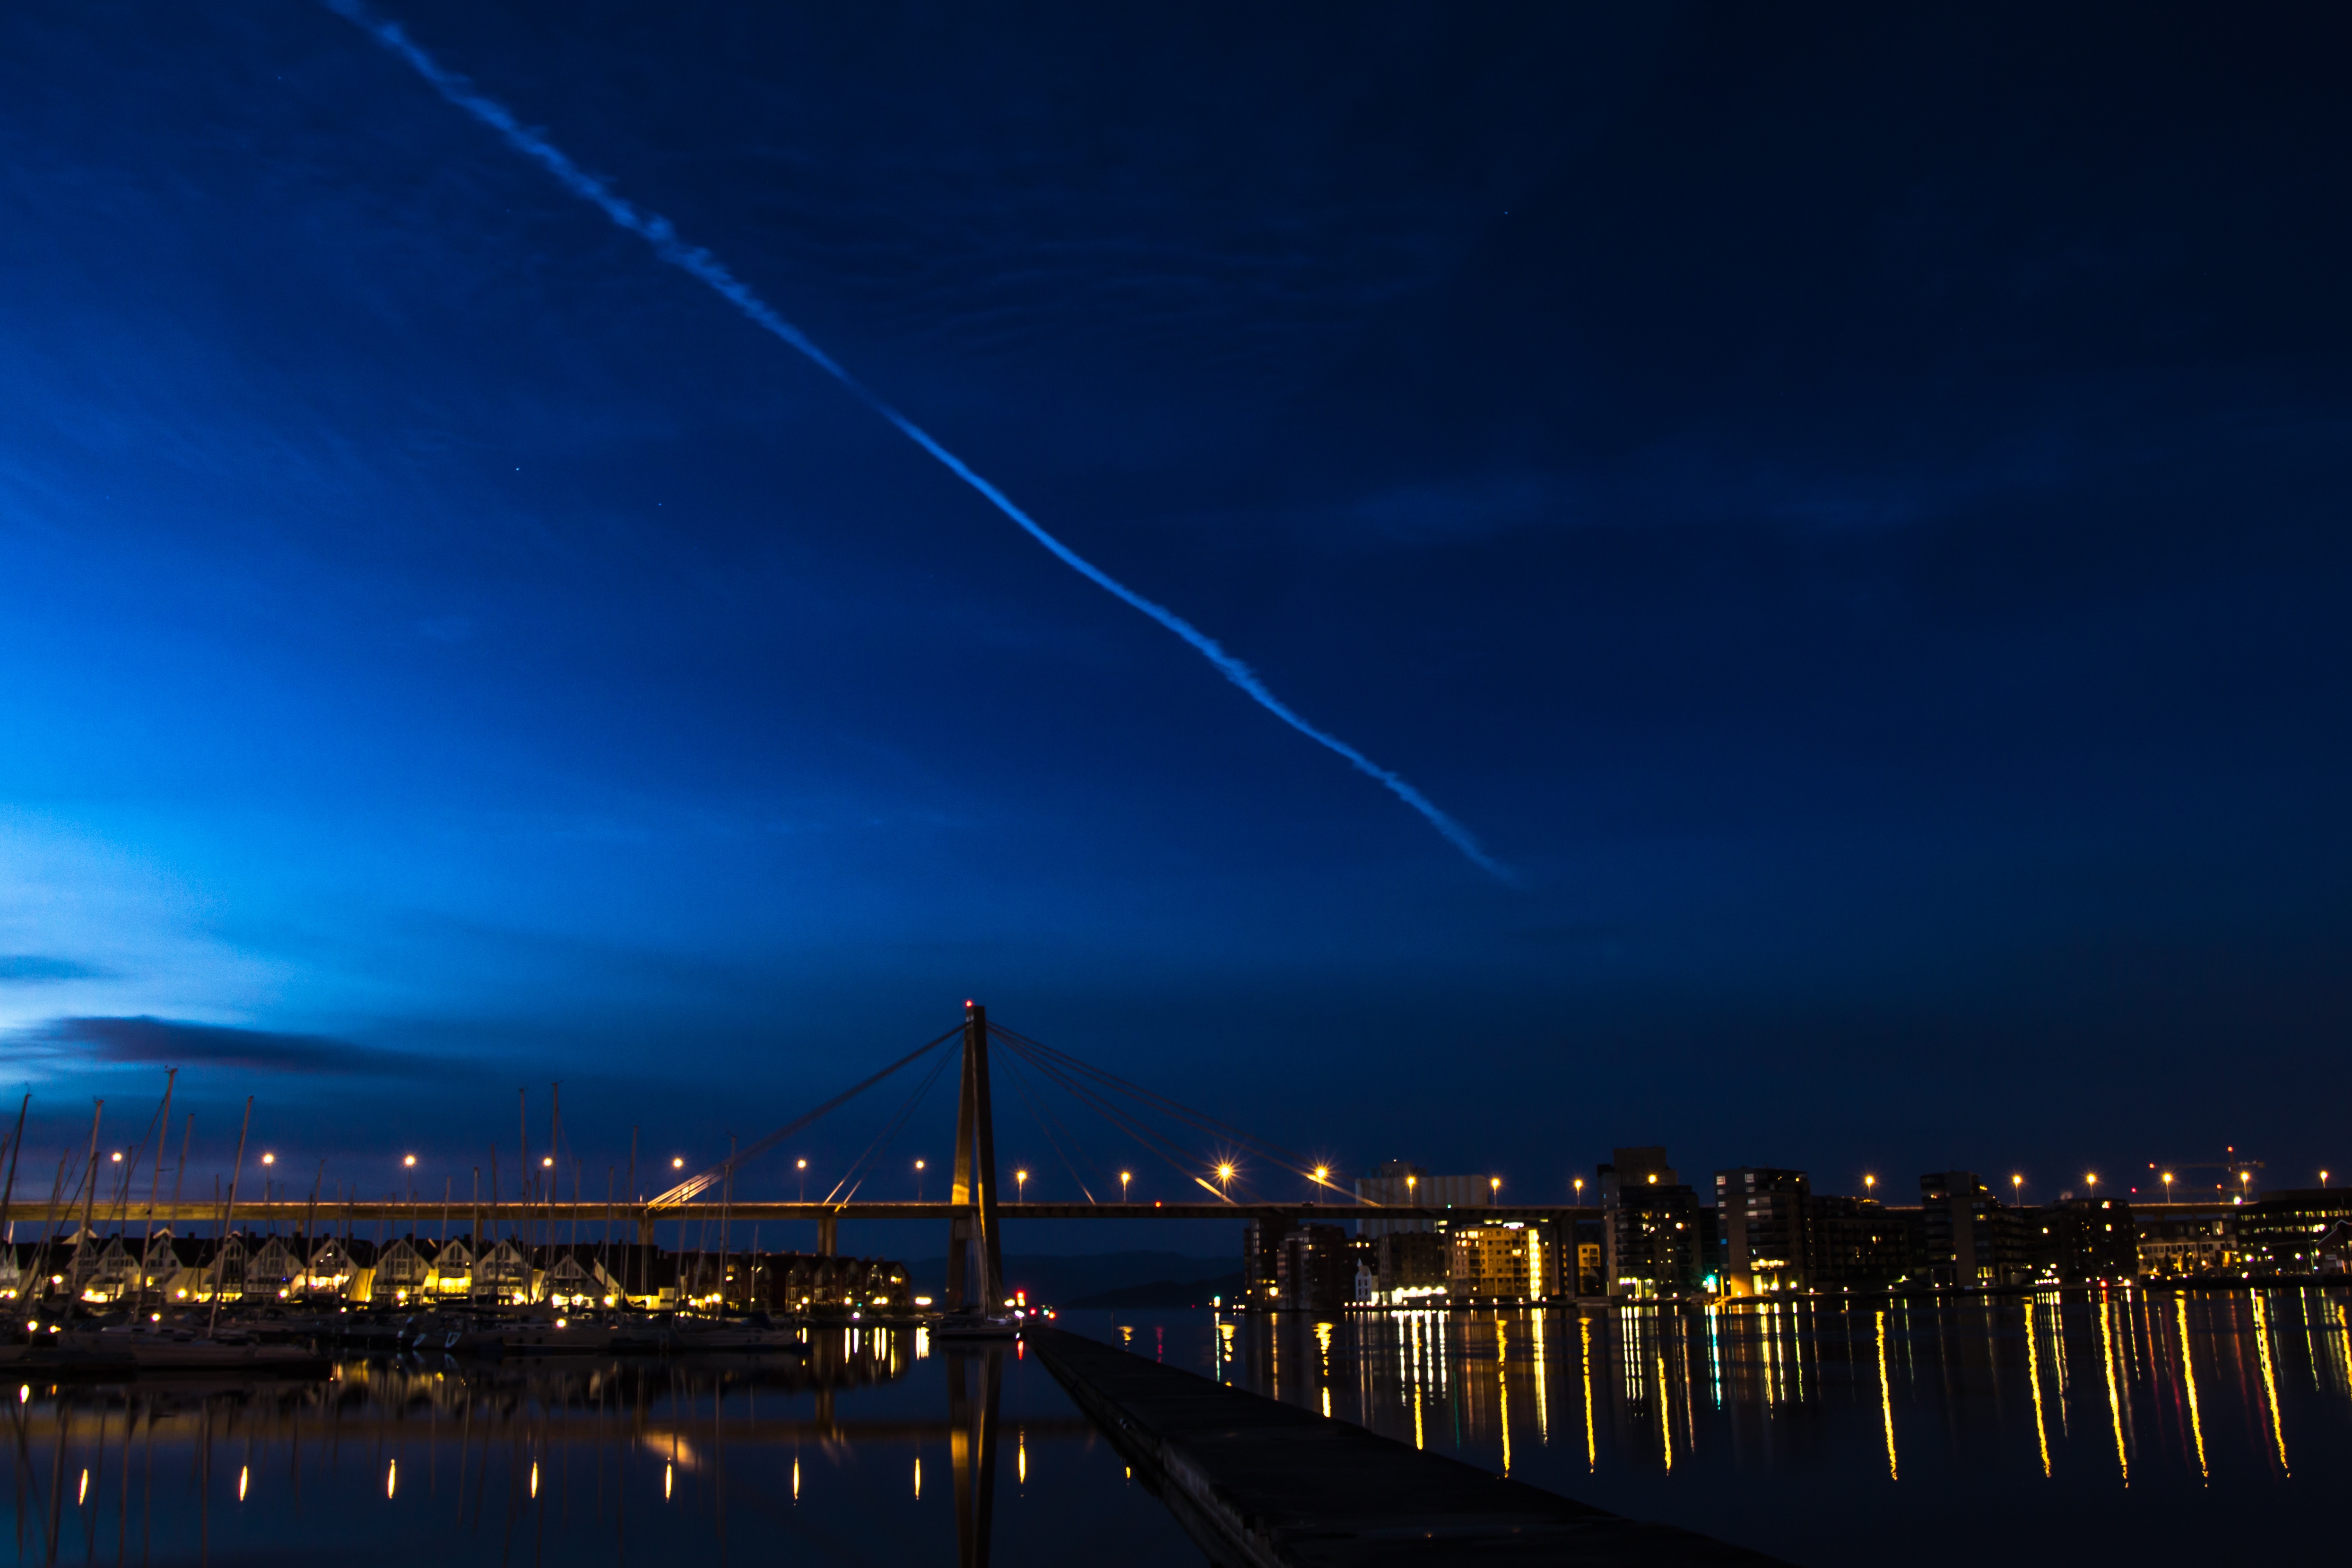
landscape, sea, coast, water, horizon, light, cloud, sky, night, dawn, city, atmosphere, cityscape, dusk, evening, orange, reflection, blue, fjord, outdoors, clouds, stars, nice, views, the nature of the, norway, stavanger, blue water, the sea